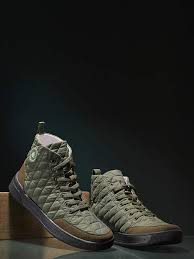
Label: Sneaker